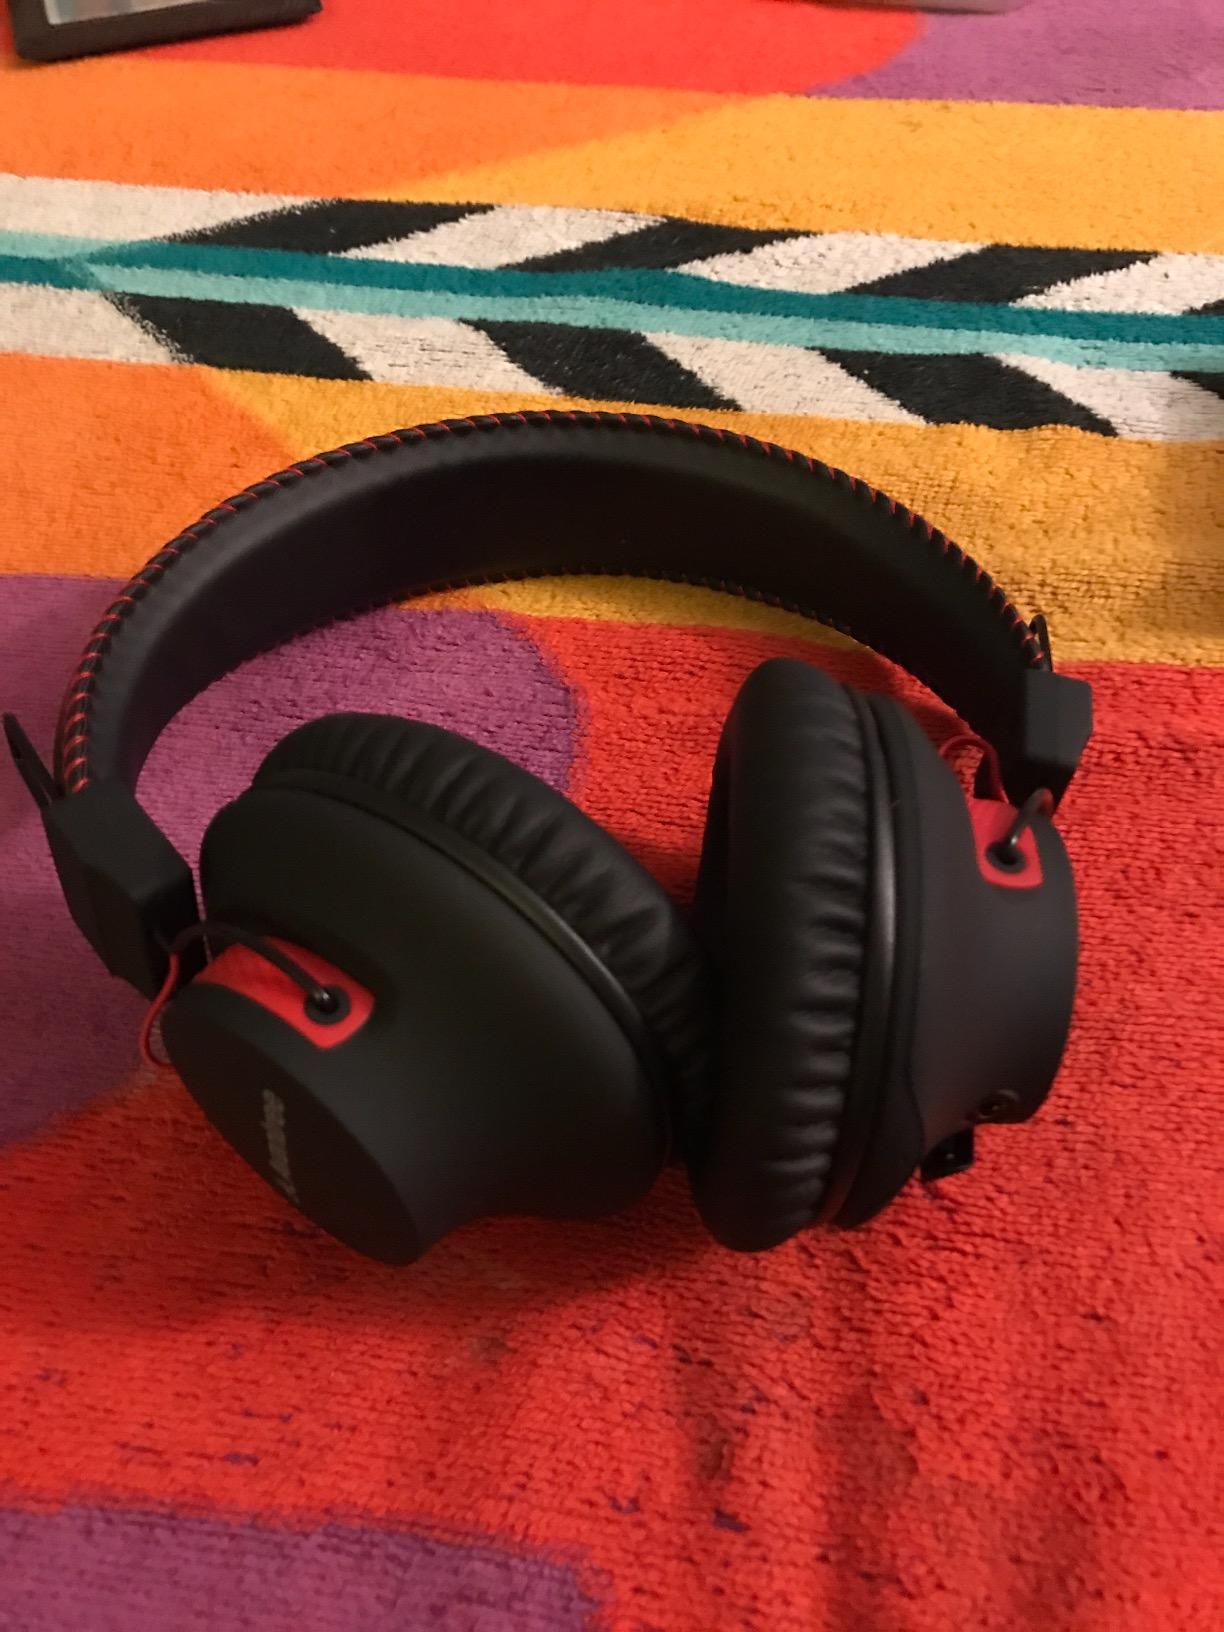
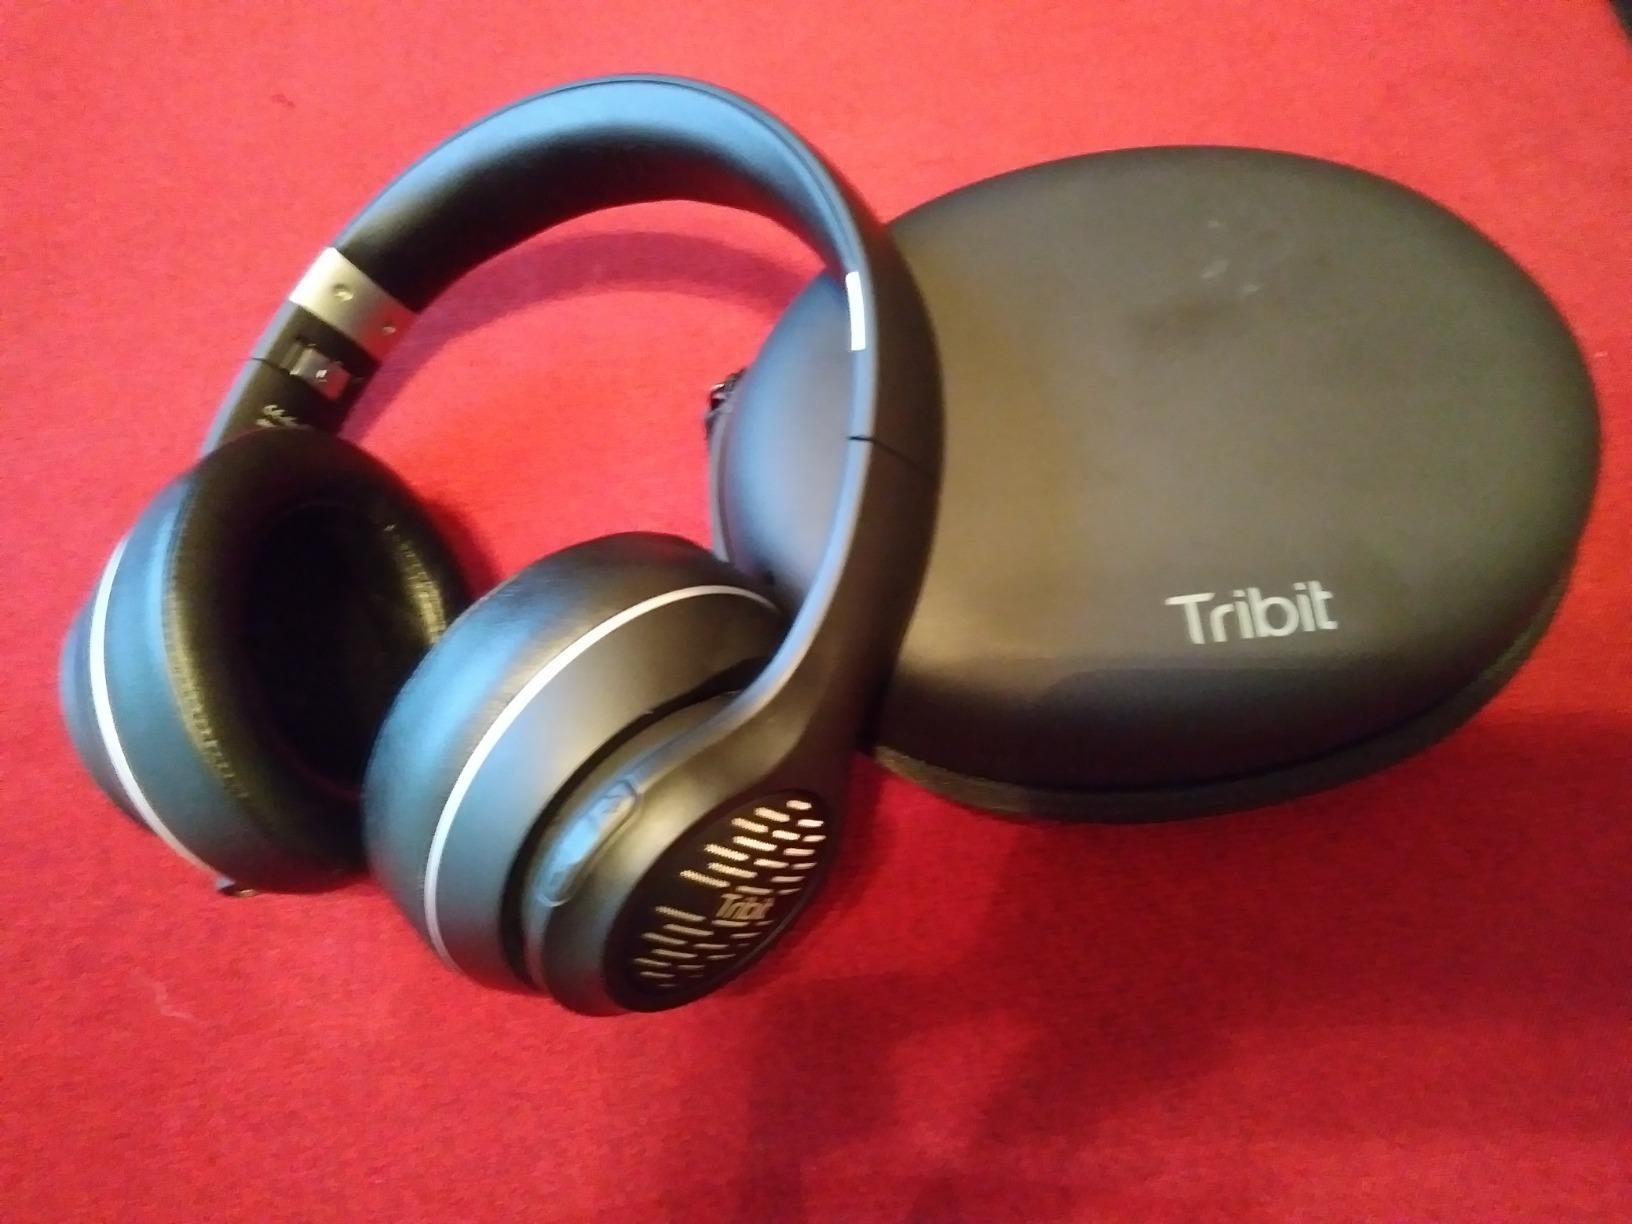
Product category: headphones
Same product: no